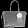
Label: Bag